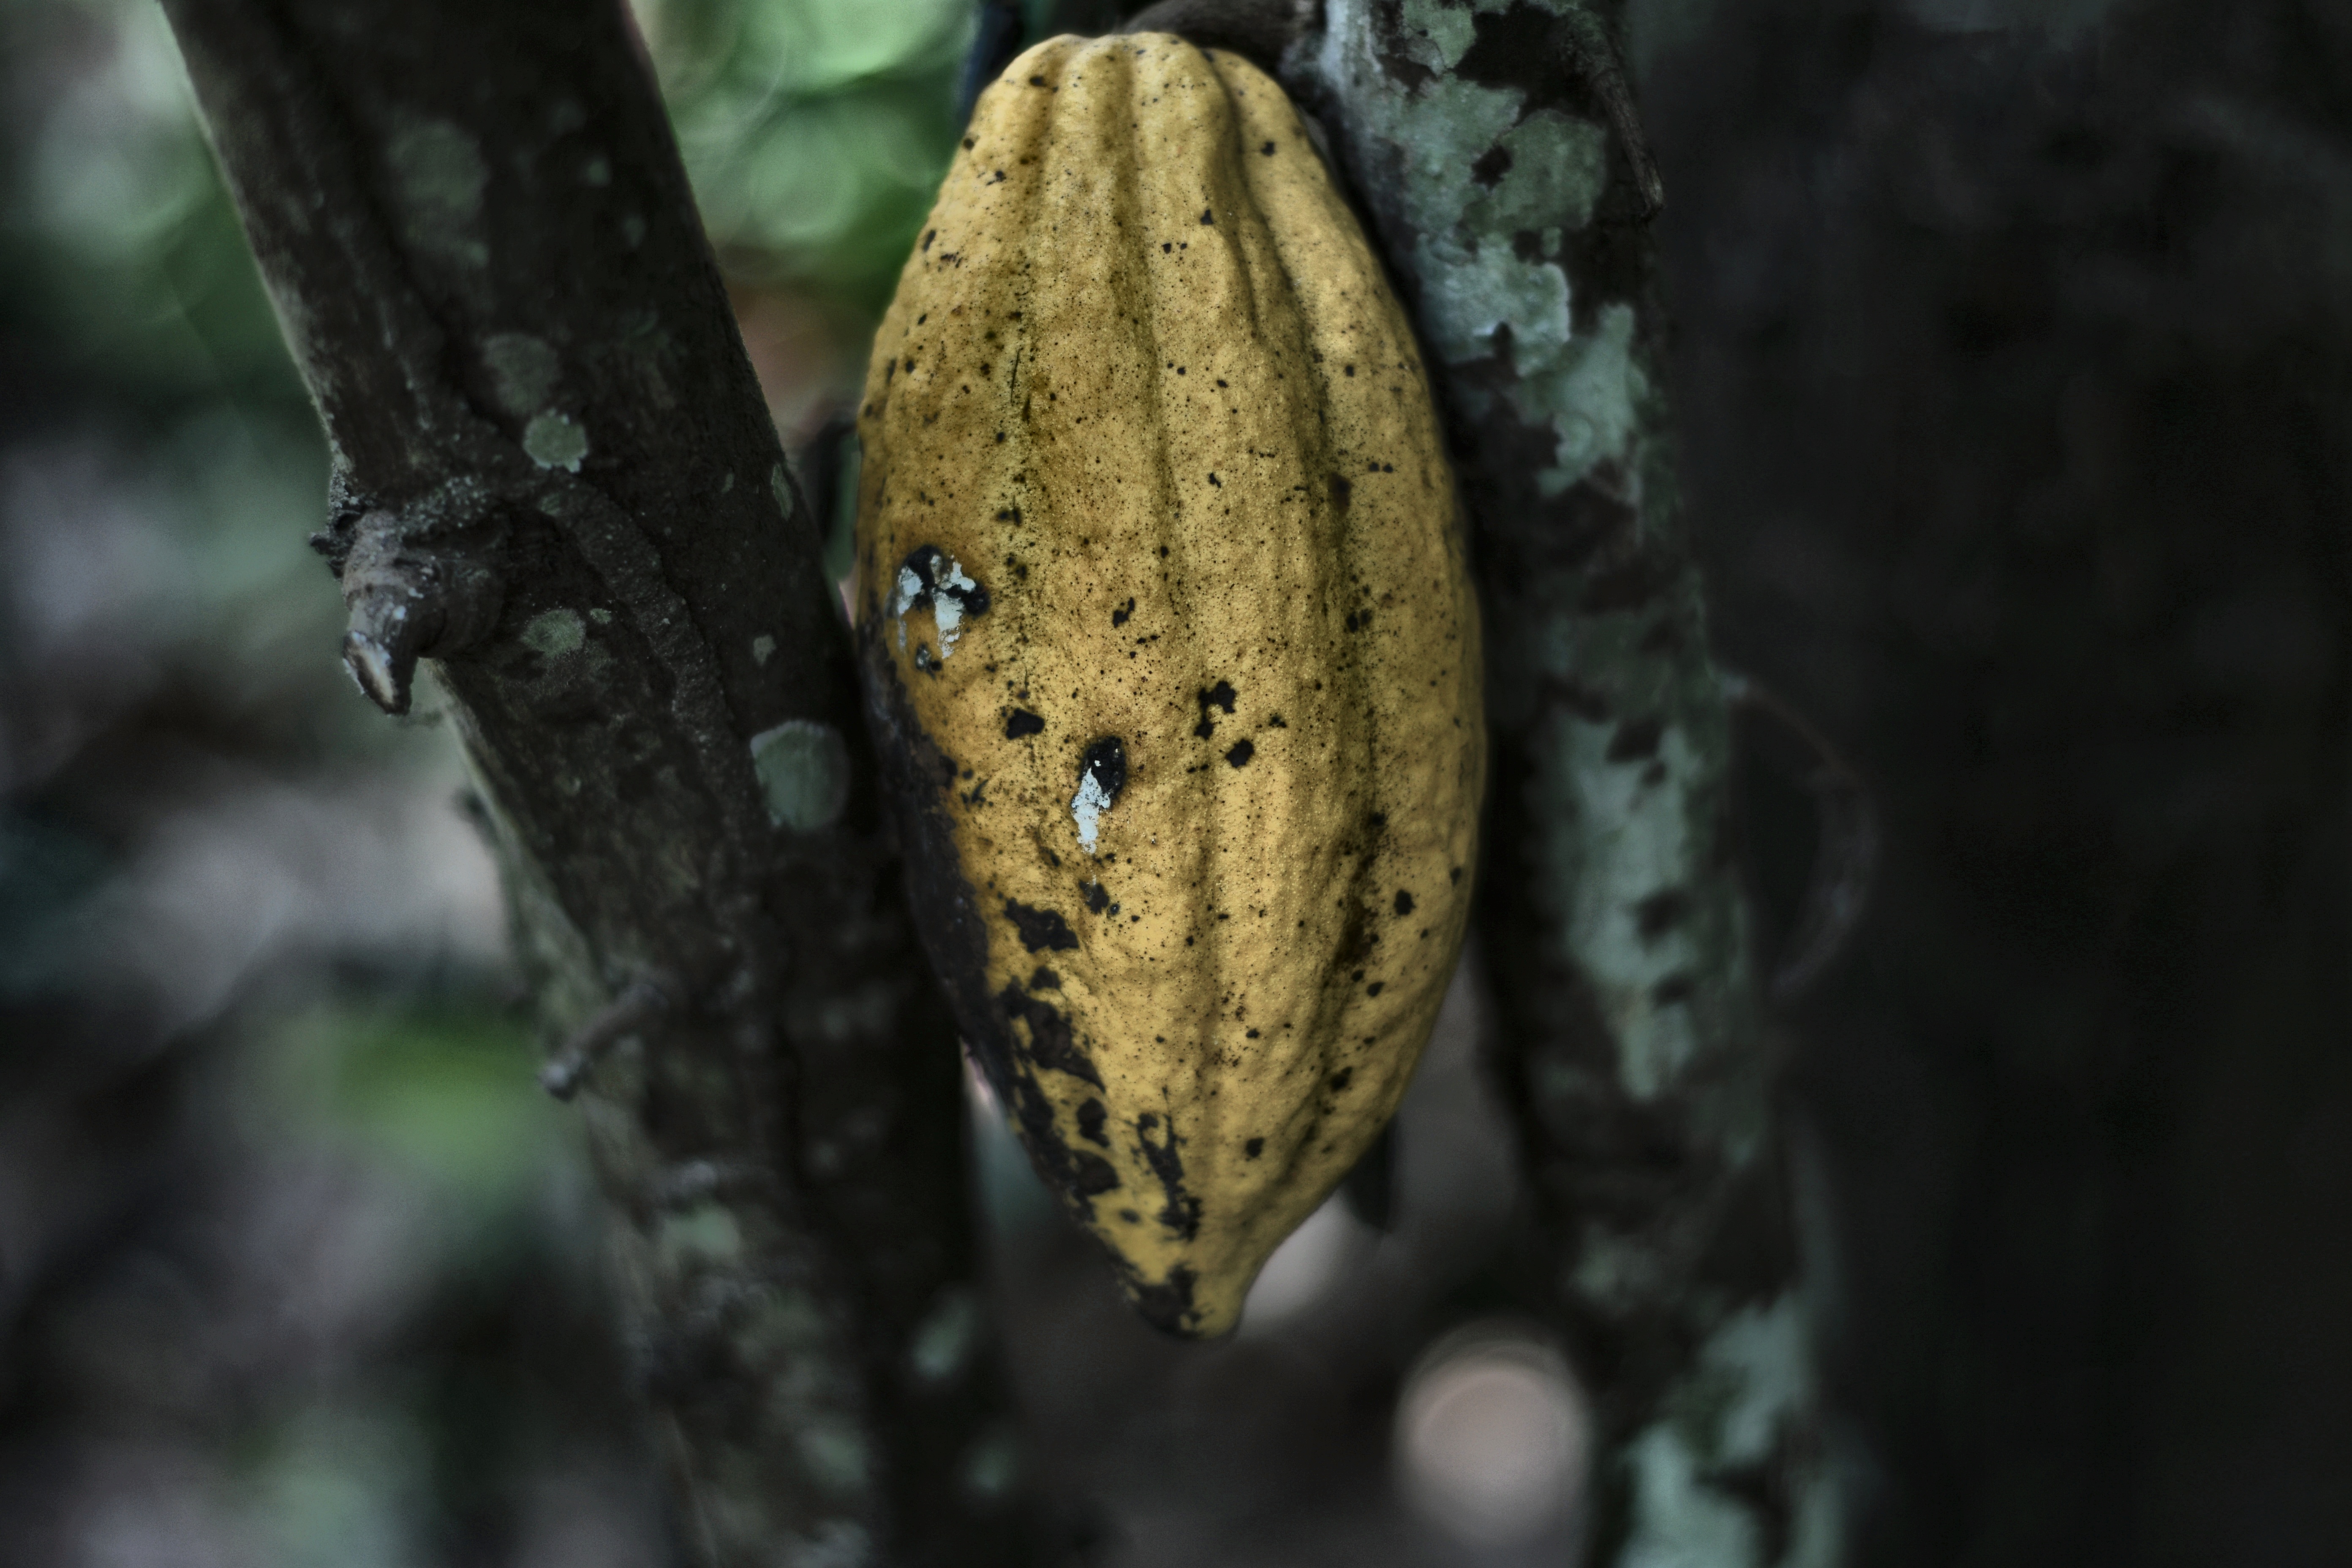
Maturity: mature
Variety: Angoleta